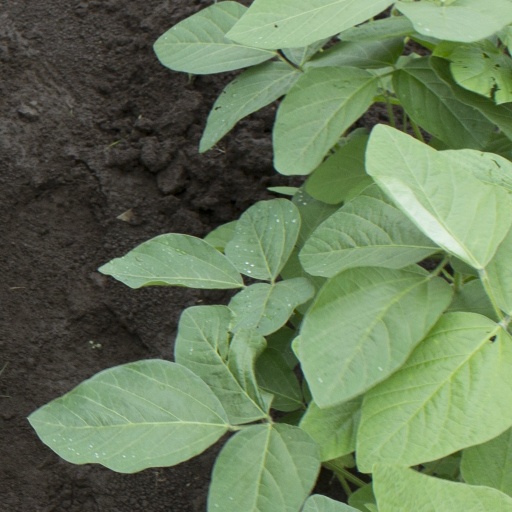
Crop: soybean